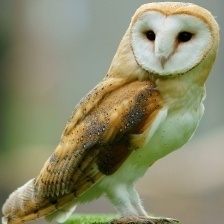
Species: BARN OWL
Scientific name: TYTO ALBA
ImageNet parent category: great_grey_owl